Stéphane Sparagna

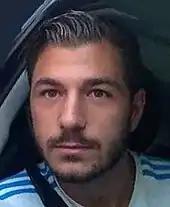
Sparagna with Marseille in 2015

Sparagna featured prominently during the pre-season and started in Marseille's 2–0 win over Juventus in the annual Robert Louis-Dreyfus Trophy. He made his first competitive appearance of the 2015–16 campaign in an opening day defeat to Caen where he was booked in the 82nd minute of the match for a foul on Herve Bazile. On 17 September 2015 Sparagna made his Europa League debut in a 3–0 win over Eredivisie side Groningen. Exactly three months later he made his Coupe de la Ligue debut in a 3–2 win over Ligue 2 side Bourg-en-Bresse. During the match Sparagna was booked and gave away two penalties, both of which were converted by Lakdar Boussaha. Sparagna started the new year by making his Coupe de France debut on 3 January 2016, coming on as a late substitute for the injured Paolo De Ceglie in a penalty shoot-out win over Caen.